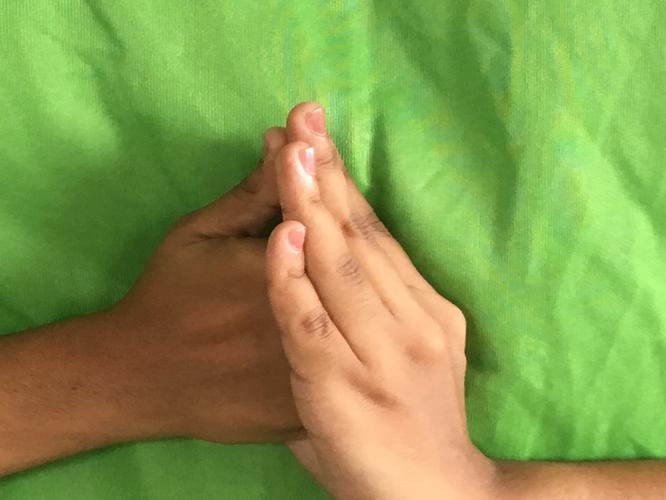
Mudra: Shanka
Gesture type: double_hand